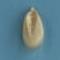
Maize quality: Good